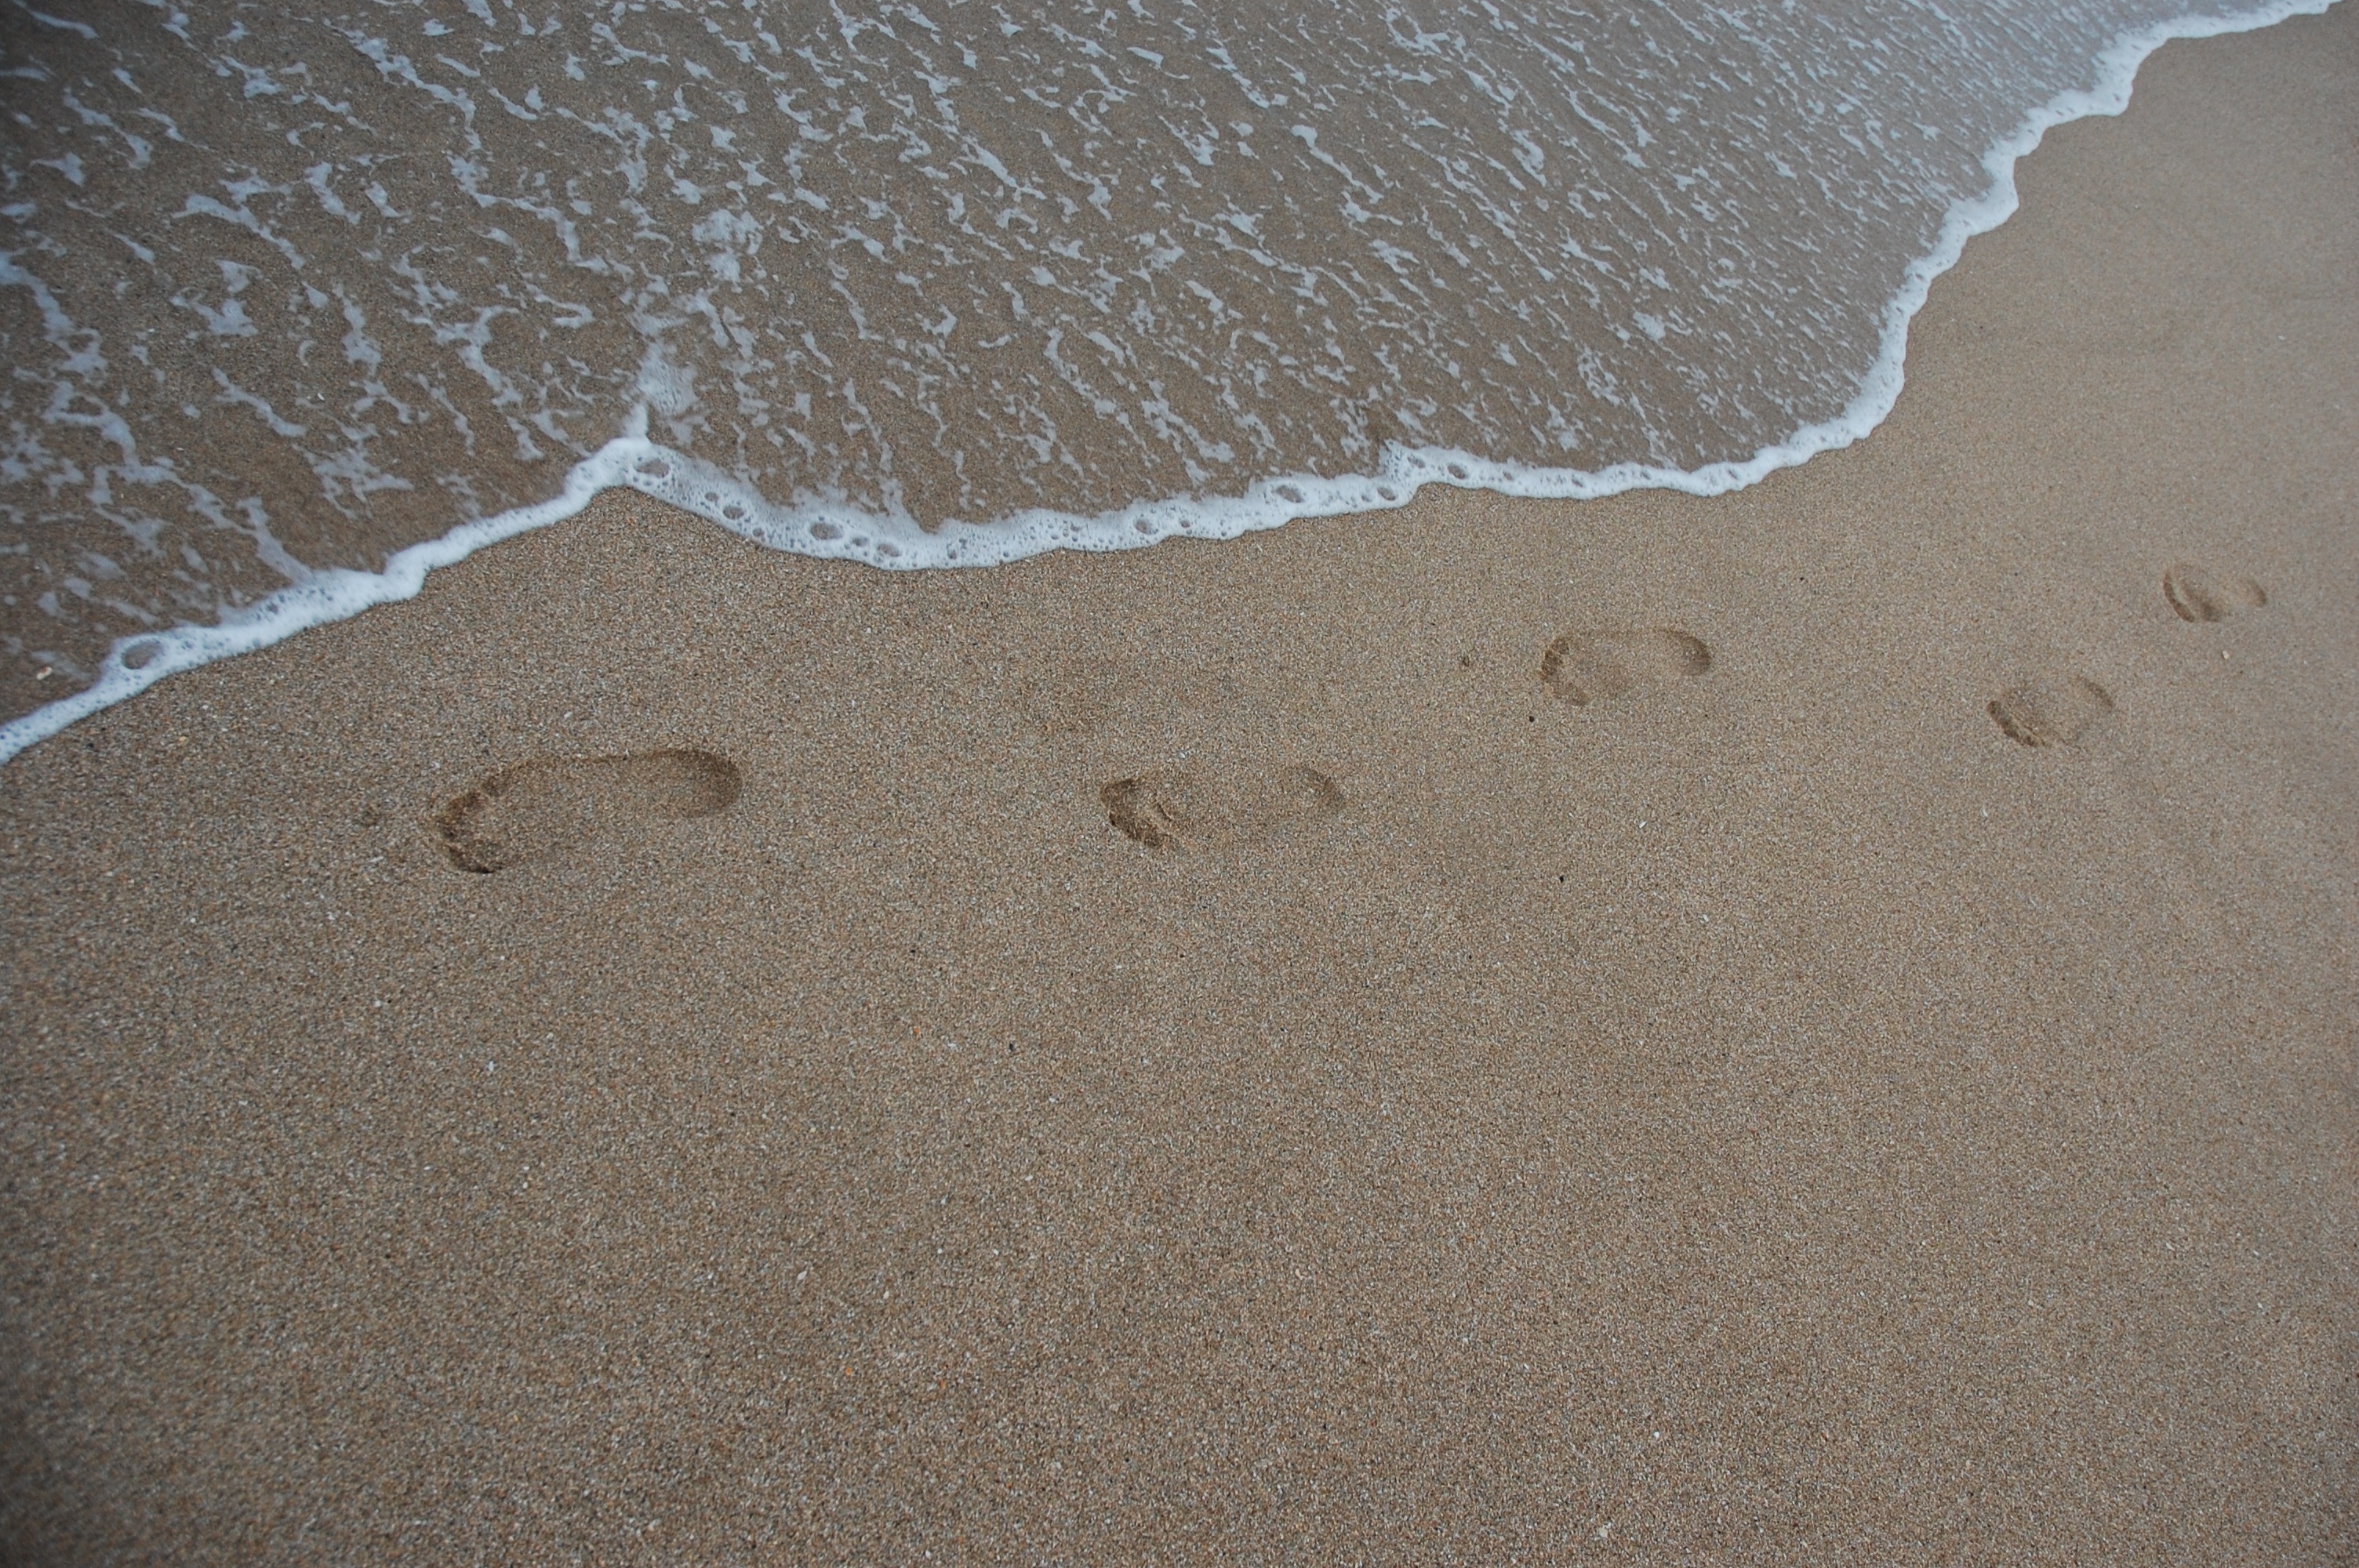
beach, sea, sand, texture, floor, wall, asphalt, soil, material, concrete, not, sandy beach, busan, plaster, beautiful beaches, flooring, road surface